York, Pennsylvania

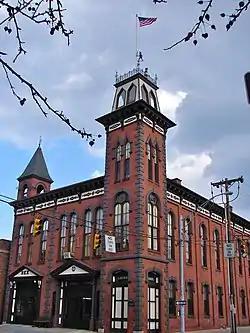
York Fire Station No. 1 on South Duke Street and East King Street

York is unusual in that it supports two daily newspapers, despite its relatively small size. The "York Daily Record/Sunday News" is published mornings, seven days a week, and "The York Dispatch" is published Monday through Friday mornings. The "Dispatch" was an afternoon paper until 2014. The "Daily Record/Sunday News" currently has the lead in terms of circulations of the daily newspapers.